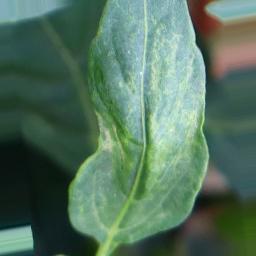
Label: healthy